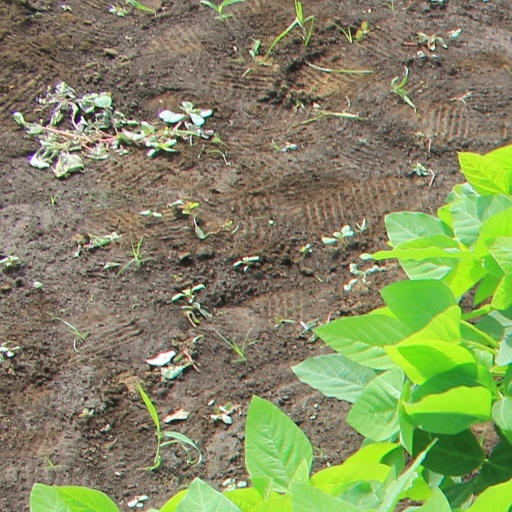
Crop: soybean